Kingdom of Albania (medieval)

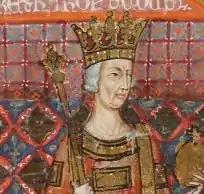
Charles II of Naples

Under the terms of the treaty, Philip and Charles were to supply 8,000 troops and cavalry, and sufficient ships to transport them to Constantinople. Philip, the Doge of Venice Giovanni Dandolo, and Charles himself or Charles' son, Charles, Prince of Salerno, were to personally accompany the expedition. In practice, Charles would have supplied almost all of the troops, Philip having little or no resources of his own. The Venetians would supply forty galleys as escorts for the invasion fleet, which was to sail from Brindisi no later than April 1283. Upon Philip's restoration to the throne, he was to confirm the concessions of the Treaty of Viterbo and the privileges granted to Venice at the founding of the Latin Empire, including recognition of the Doge as "dominator" of "one-fourth and one-eighth of the Latin Empire."